Gulf of Tonkin incident

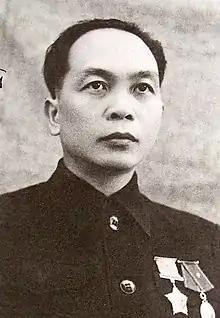
Võ Nguyên Giáp (1911–2013)

By early afternoon of 4 August, Washington time, Herrick had reported to the Commander in Chief Pacific in Honolulu that "freak weather effects" on the ship's radar had made such an attack questionable. In fact, Herrick stated in a message sent at 1:27 pm Washington time that no North Vietnamese patrol boats had actually been sighted. Herrick proposed a "complete evaluation before any further action taken."